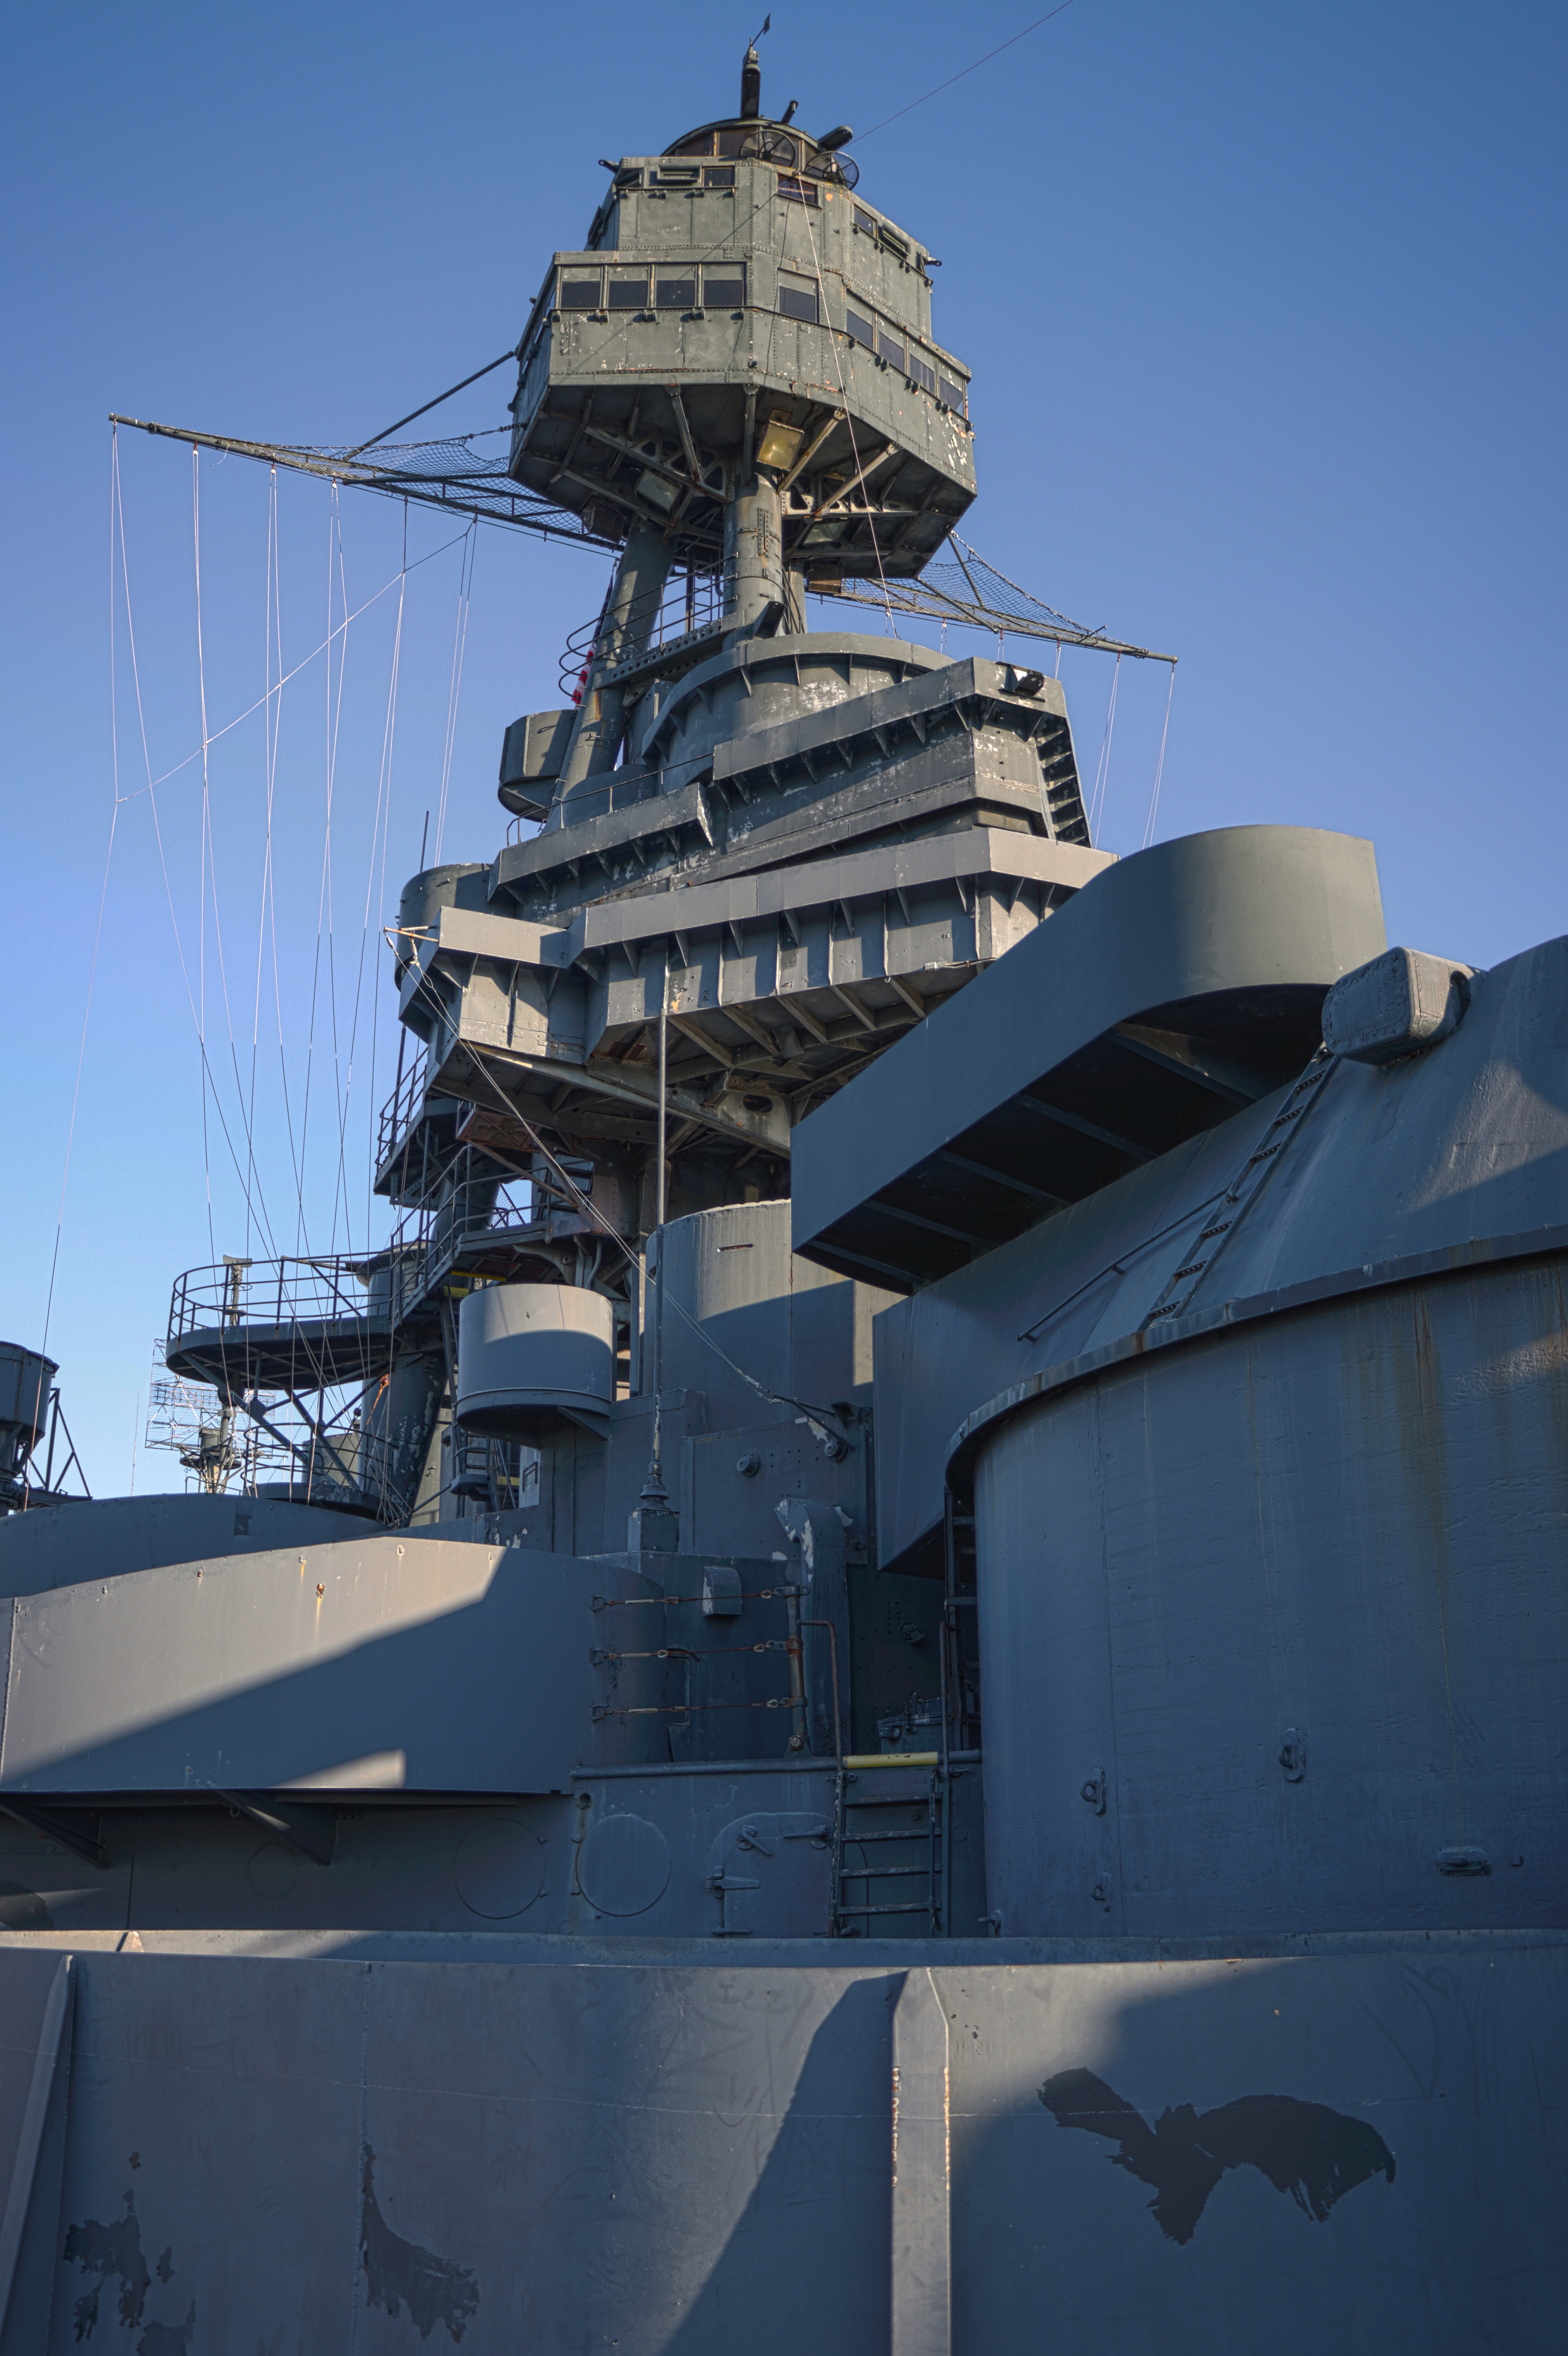
boat, ship, battleship, battleshiptexas, houston, texas, houstonshipchannel, flag, sky, naval architecture, vehicle, engineering, naval ship, watercraft, warship, science, cruiser, dreadnought, destroyer, navy, guided missile destroyer, meko, radar, gun turret